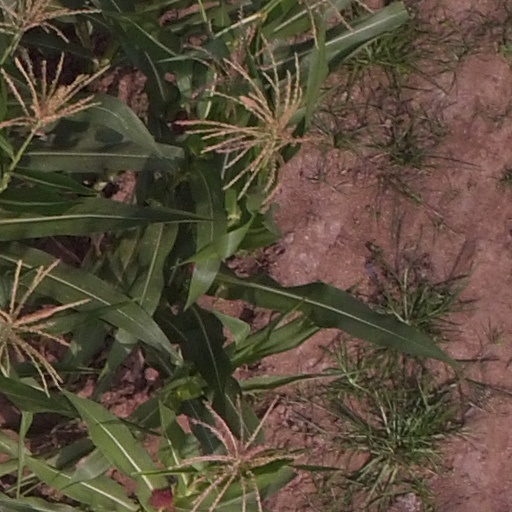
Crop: maize; corn